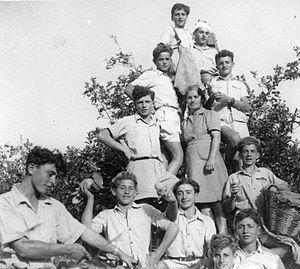
Les noms de Palestine mandataire, ou Palestine sous mandat britannique, désignent le statut politique proposé par la Société des Nations en Palestine en 1920 et établi à partir de 1923.